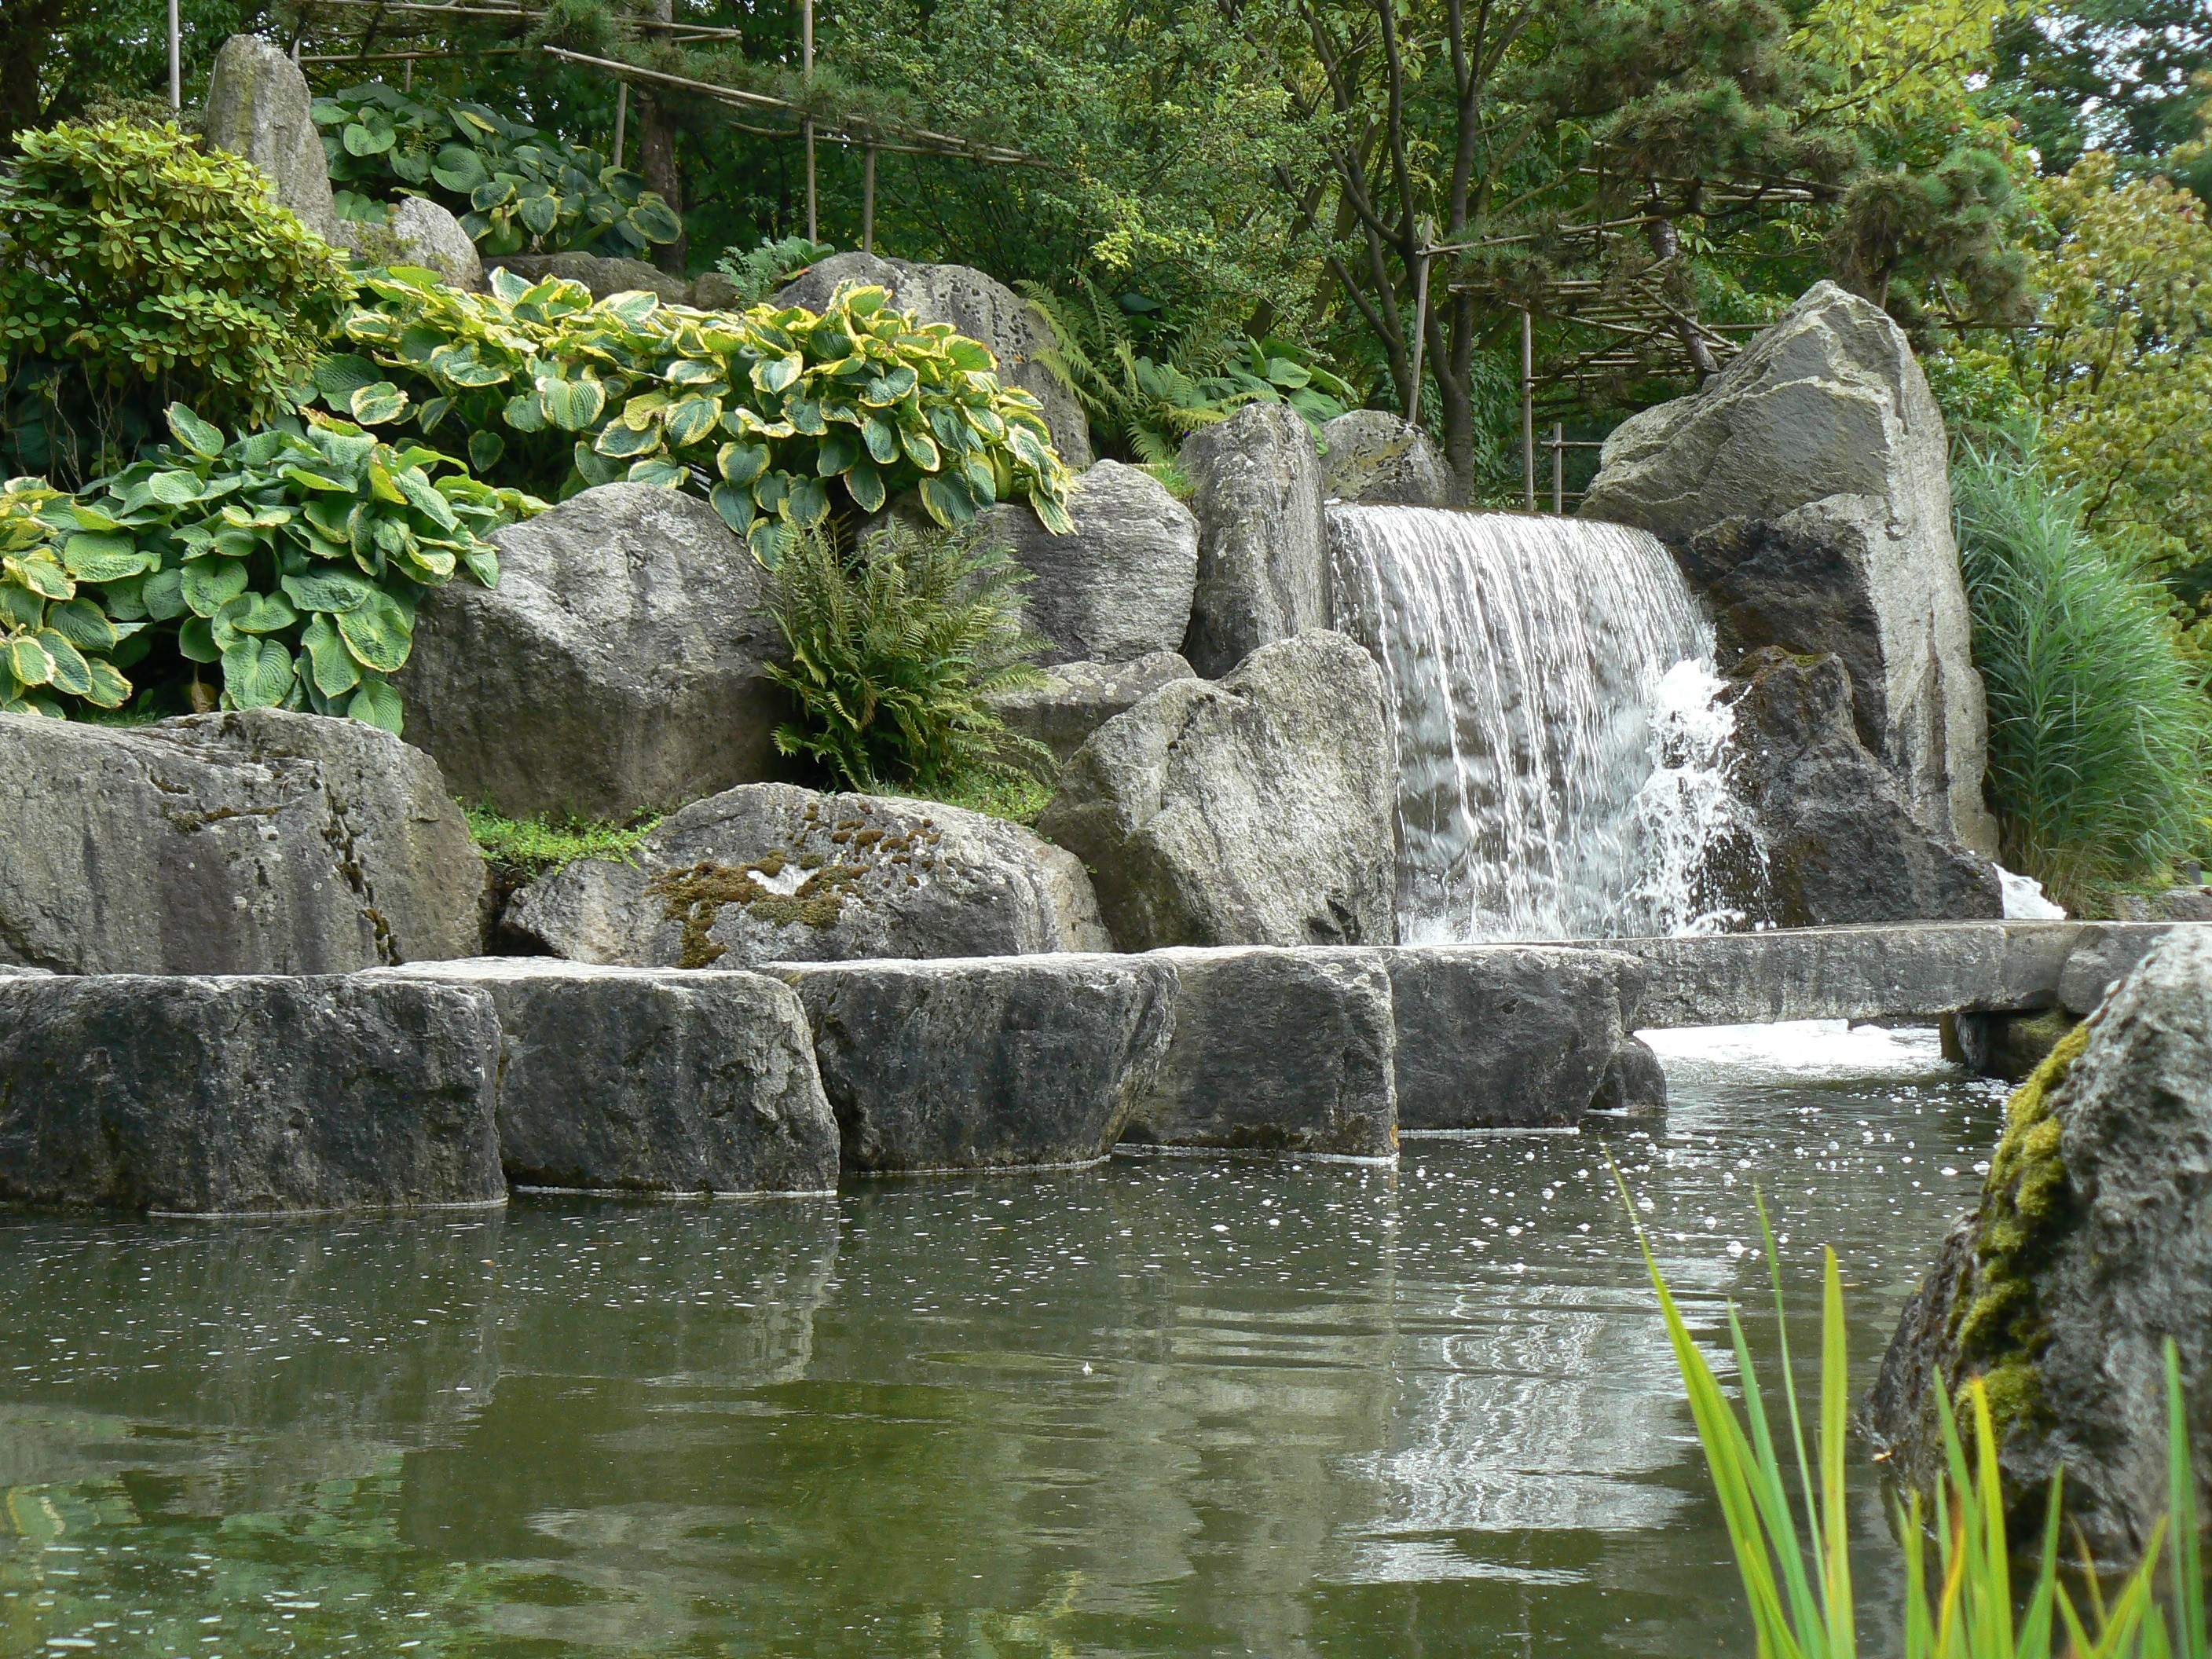
water, rock, waterfall, flower, pond, stream, botany, garden, japanese, fountain, botanical garden, water feature, watercourse